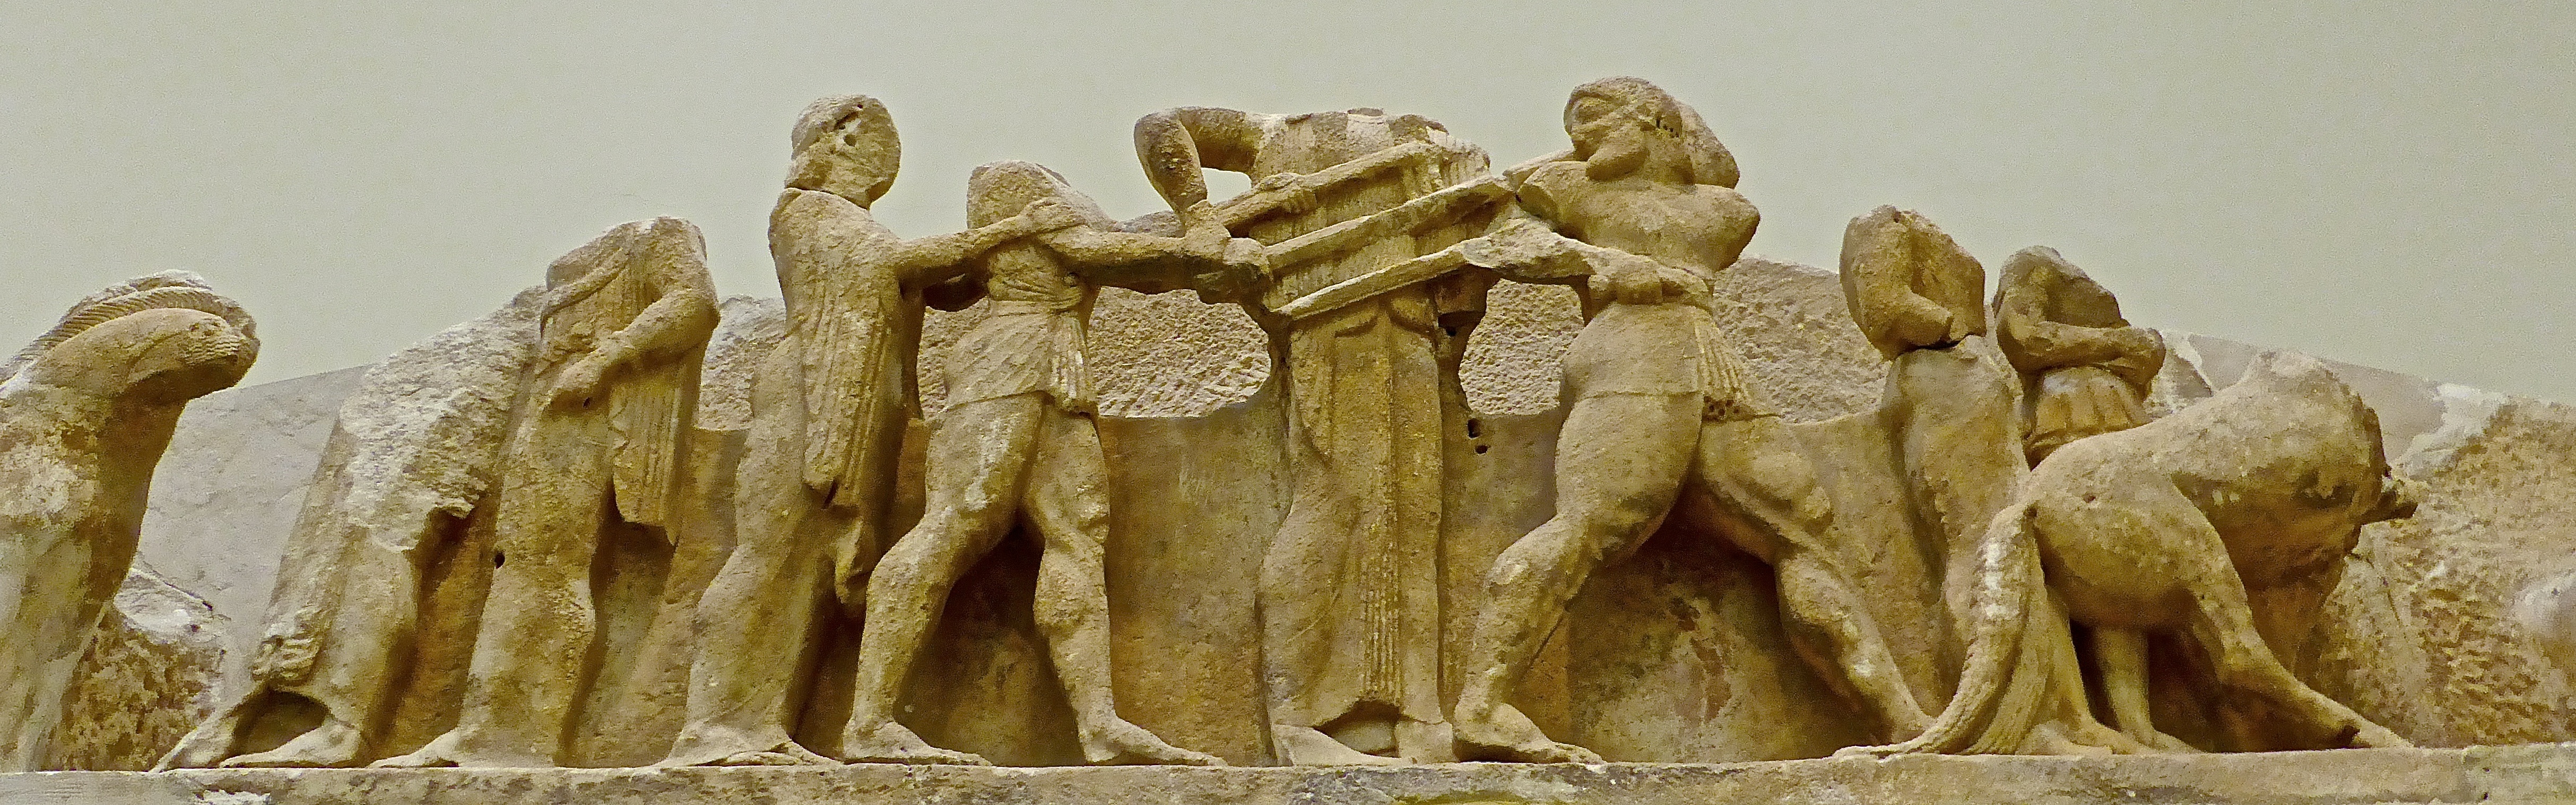
sand, sandstone, formation, statue, decoration, ancient, material, sculpture, art, temple, ornate, decorative, roman, carving, relief, stone carving, bas relief, ancient history